Bombardment of Algiers (1688)

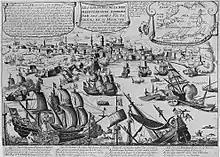
The bombardment of Algiers, 1688

The bombardment of Algiers in 1688 was a military expedition ordered by Louis XIV against the Regency of Algiers in order to enforce the peace treaty of 1683 which had been violated by Algerian pirates. The squadron, comprising 31 ships and 10 bomb galiots, was commanded by Jean II d'Estrées.